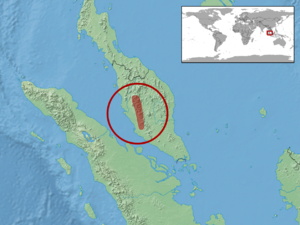
Gehyra butleri est une espèce de geckos de la famille des Gekkonidae.